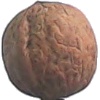
Label: Walnut 1